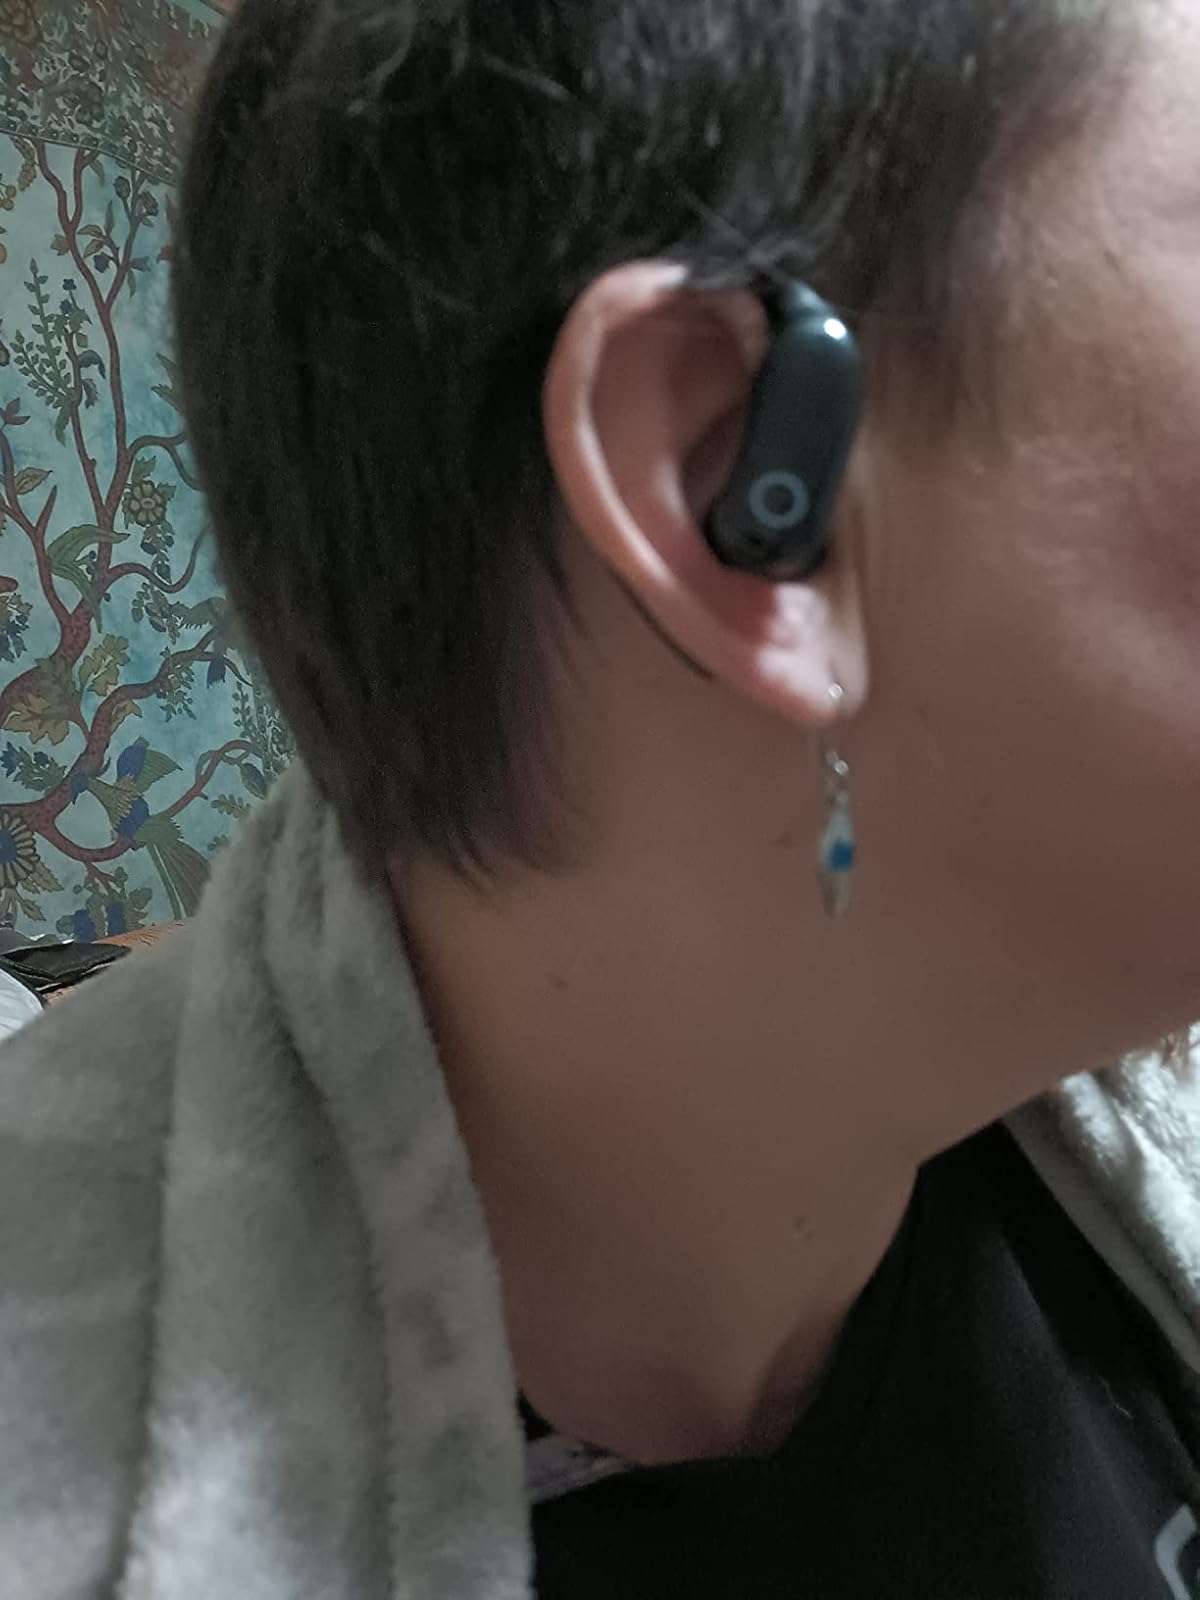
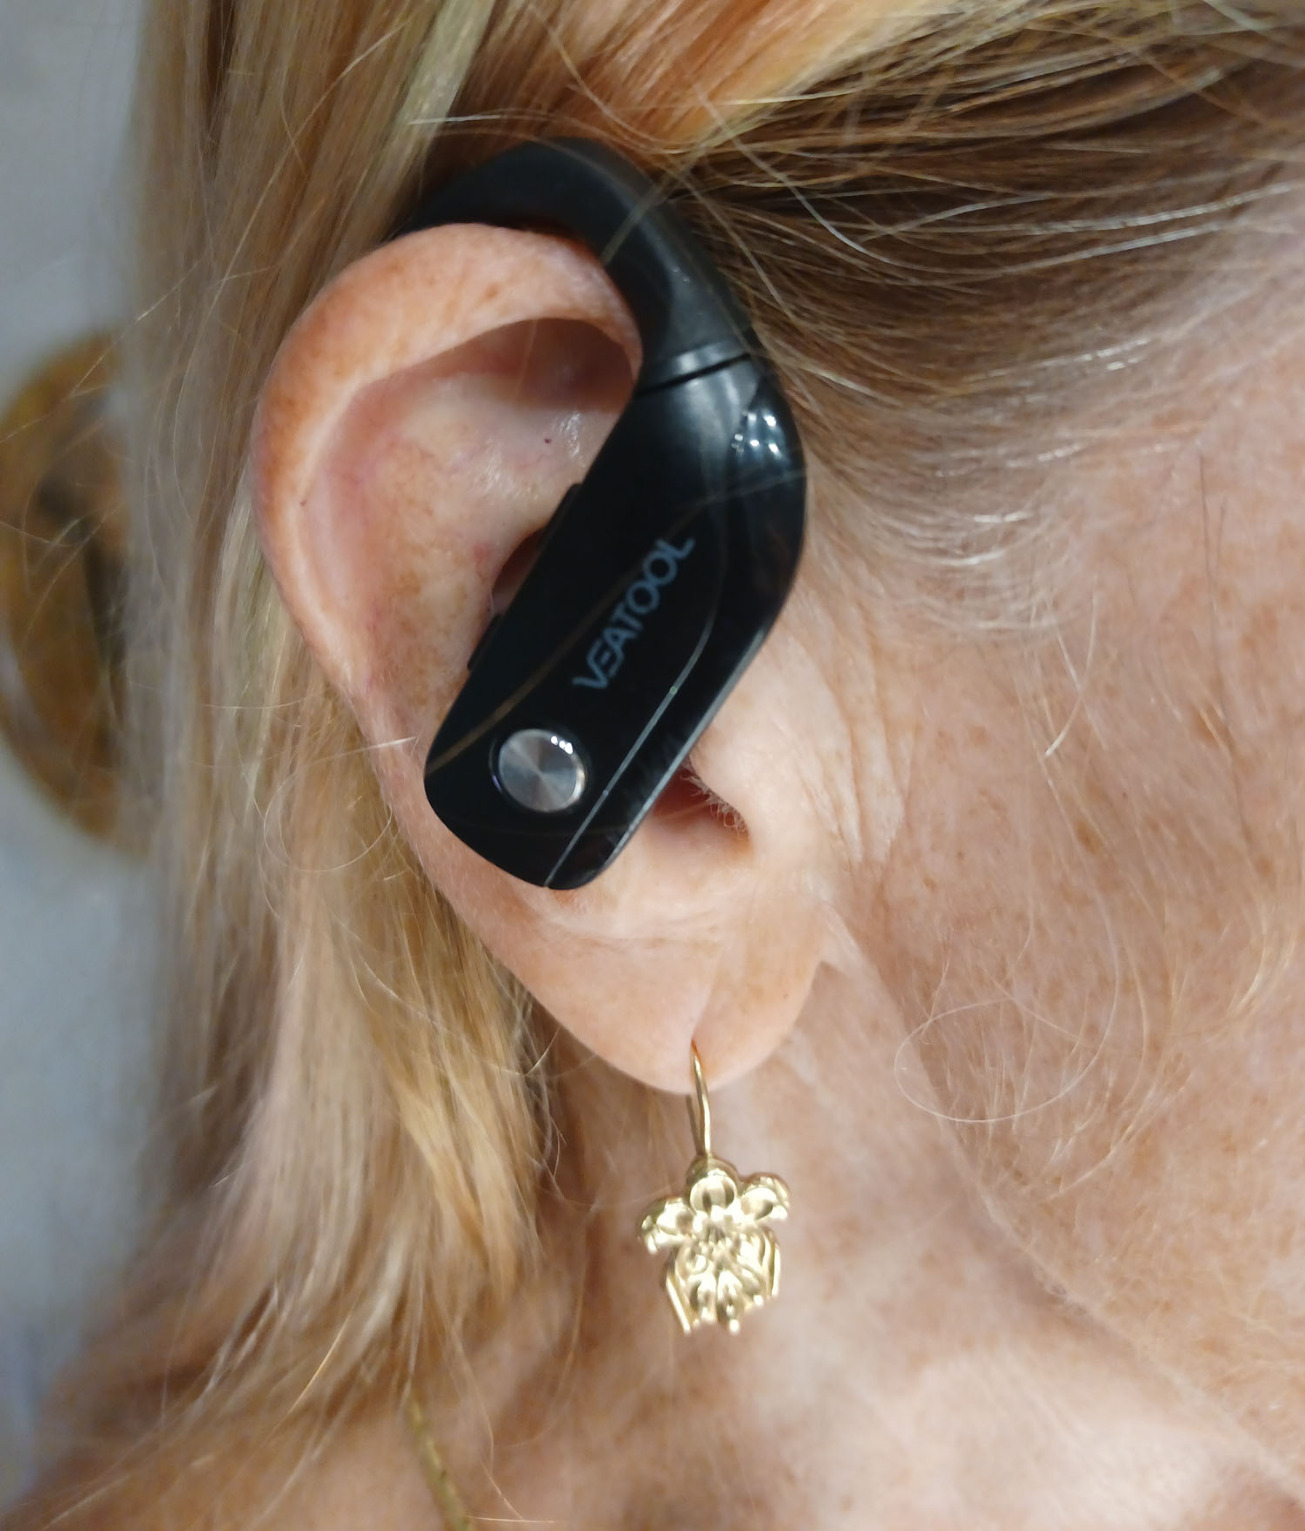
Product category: earbuds
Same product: no